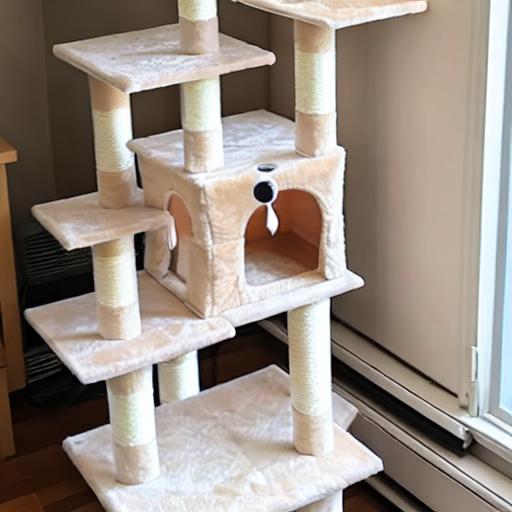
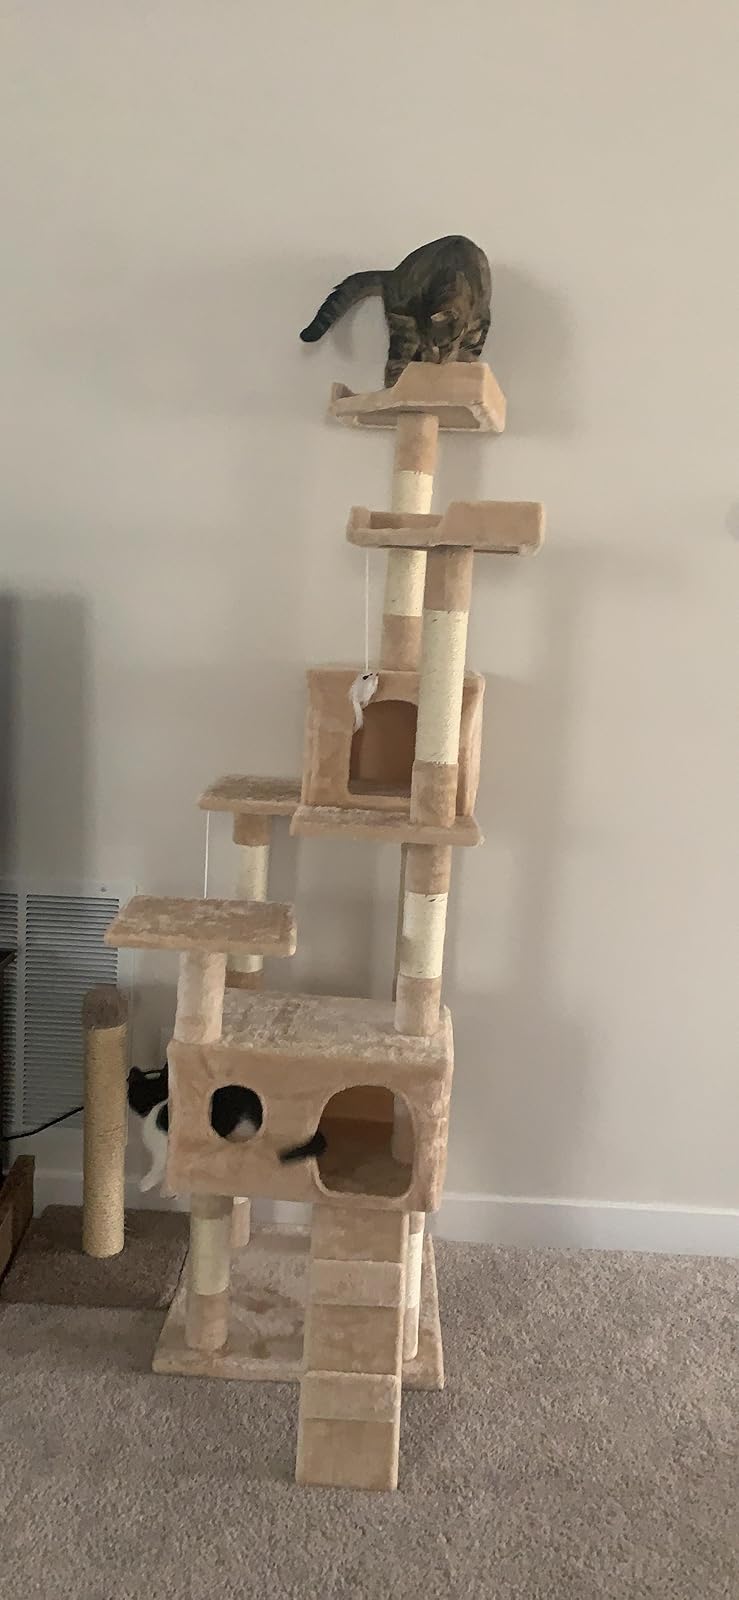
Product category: items_cat tree
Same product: no